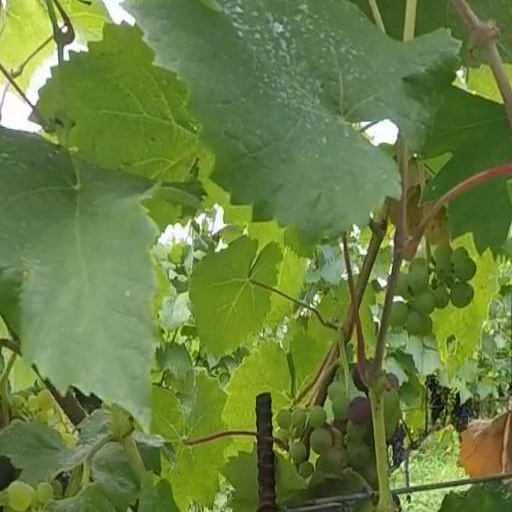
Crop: grape